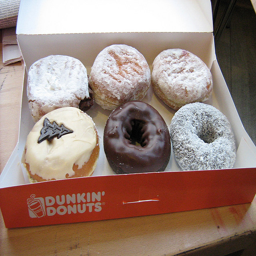
A variety of donuts are displayed in a Dunkin Donuts.
Six varieties of donuts in a Dunkin' Donuts box.
Six doughnuts sitting next to each other in a box.
a picture of a box full of dunkin donuts
Six donuts inside an open Dunkin' Donut box.